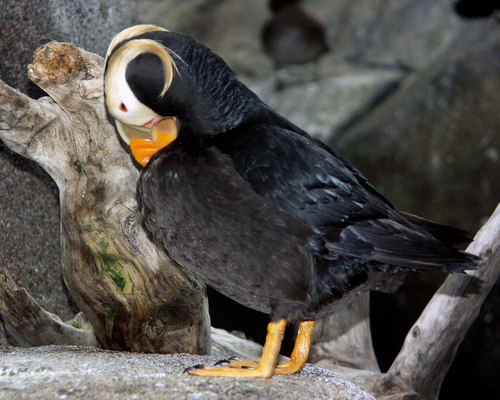
with orange feet and beak, this shiny black bird appears to have blonde hair around its eyes.
a large black bird with bright orange bill and feet, and a white cheek patch.
orange bill with with white eye feathers on a black head and body, orange legs and feet for standing and walking on rocks.
black bodied bird with white cheek patch, blonde eyebrows and orange large bill.
this bird is black in color with a colorful beak, and orange eye rings.
this black bird has a funny looking head with a very thick, short yellow beak.
this bird has a black back, white face, bright orange feet and beak.
a medium sized black bird with yellow feet, white ram shaped eyebrows and a disproportionately large yellow beak.
this bird has wings that are black and has a long orange bill
this bird is primarily black with an orange bill and white markings on its head.
Species: Horned Puffin